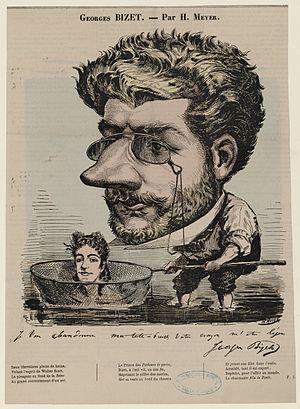
Caricature de Georges Bizet, publiée dans Diogène (hebdomadaire publié en 1867-1868), 28 septembre 1867
La Jolie Fille de Perth ou le Jour de Saint-Valentin est un roman historique de l'auteur écossais Walter Scott, paru le 15 mai 1828 sous la signature « par l'auteur de Waverley ». Il constitue la seconde série des Chroniques de la Canongate.
Alexandre-César-Léopold Bizet, plus connu sous le nom de Georges Bizet, est un compositeur français né le 25 octobre 1838 à Paris et mort le 3 juin 1875 à Bougival. Il est un des compositeurs de la période romantique. Il a composé Carmen, l'un des opéras les plus connus et les plus joués au monde. Il est surtout connu pour ses opéras et suites orchestrales, créés sur une courte période, puisqu'il meurt prématurément à l'âge de 36 ans.